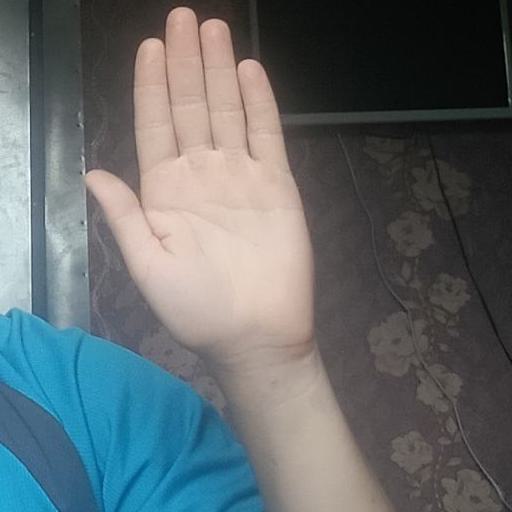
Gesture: stop